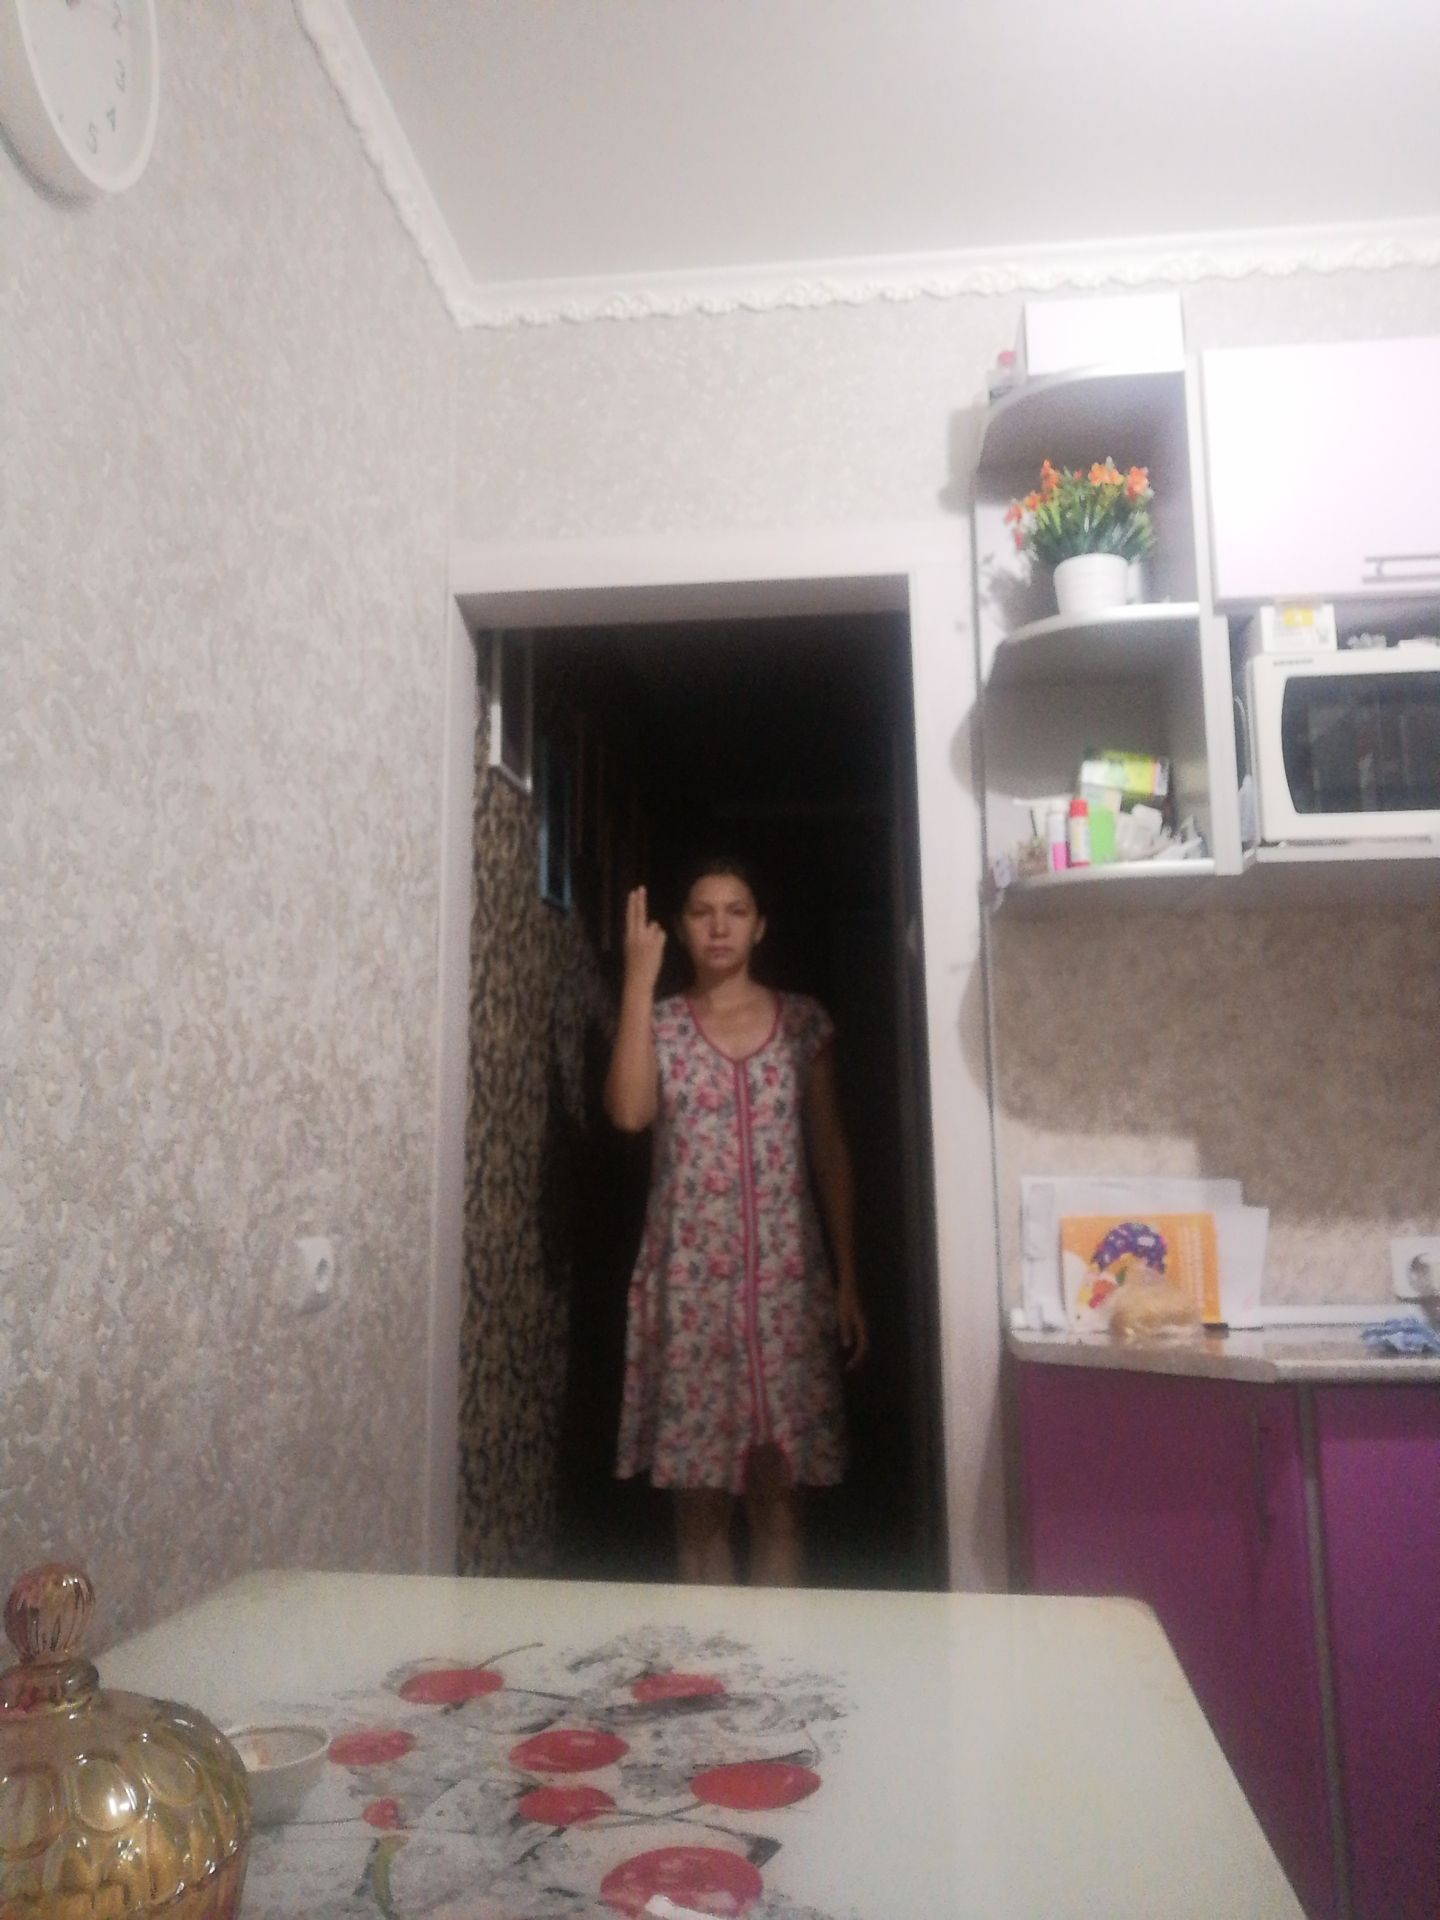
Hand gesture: two_up_inverted